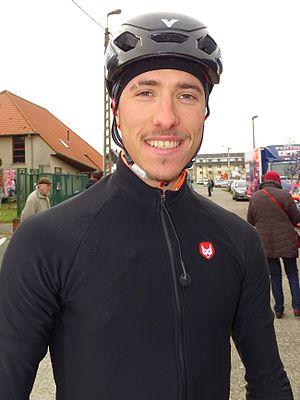
Reportage réalisé le vendredi 18 mars à l'occasion du départ de la Handzame Classic 2016 à Bredene, Belgique.
La saison 2016 de l'équipe cycliste Nippo-Vini Fantini est la neuvième de cette équipe.
Iuri Filosi, né le 17 janvier 1992 à Brescia, est un coureur cycliste italien, membre de l'équipe Bardiani CSF-Faizanè.